2021–22 North American winter

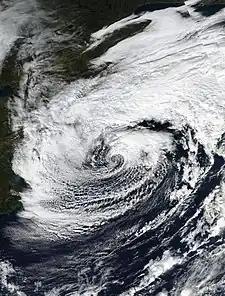
The nor'easter impacting the Northeast on October 27

A strong nor'easter in late October brought high winds, cutting power to more than 600,000 people in New England. Category 3 hurricane-force wind gusts of were recorded in Truro, Massachusetts, in Duxbury, Massachusetts, and in Wellfleet, Massachusetts. Martha's Vineyard, Massachusetts reported a wind gust to and Scituate reported a gust of . Unofficial wind gusts of in Wellfleet and in Provincetown, Massachusetts were recorded at exposed coastal locations.